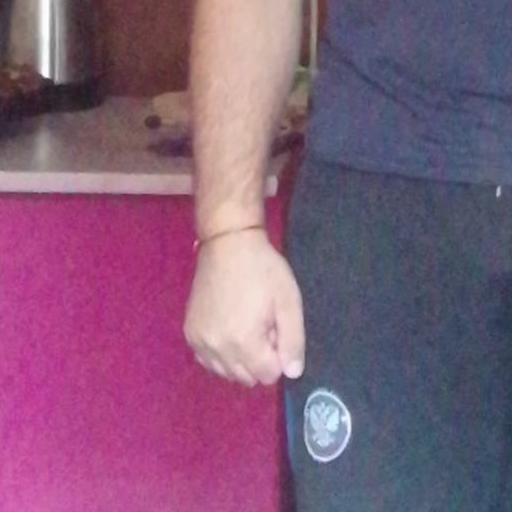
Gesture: no_gesture